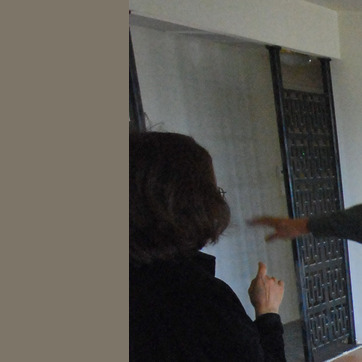
Material: hair